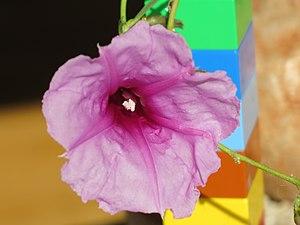
Ipomoea holubii poussant en banlieue parisienne (France).
Ipomoea holubii est une espèce de plantes vivaces et succulentes du genre Ipomoea et de la famille des Convolvulaceae originaire des pays de l'Afrique méridionale.